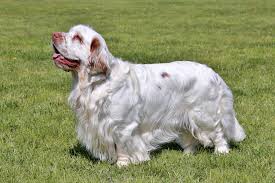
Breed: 235-n000097-clumber